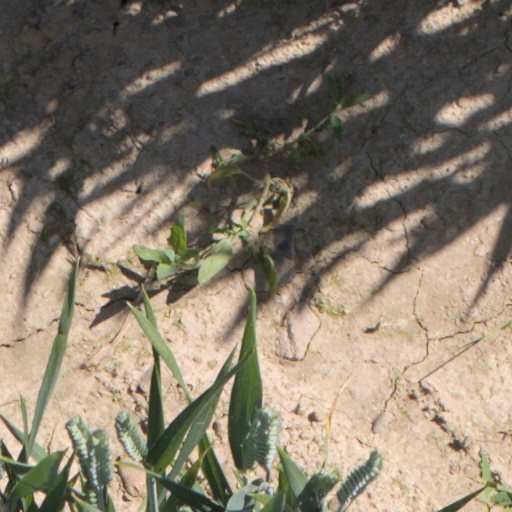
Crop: wheat